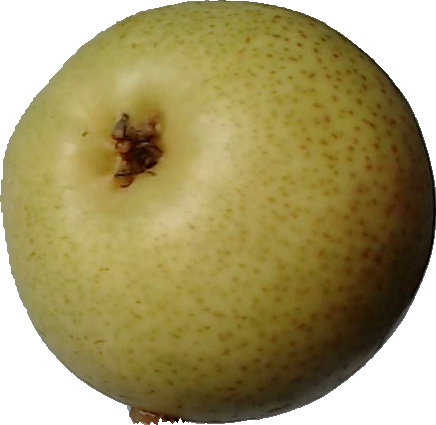
Label: pear_1